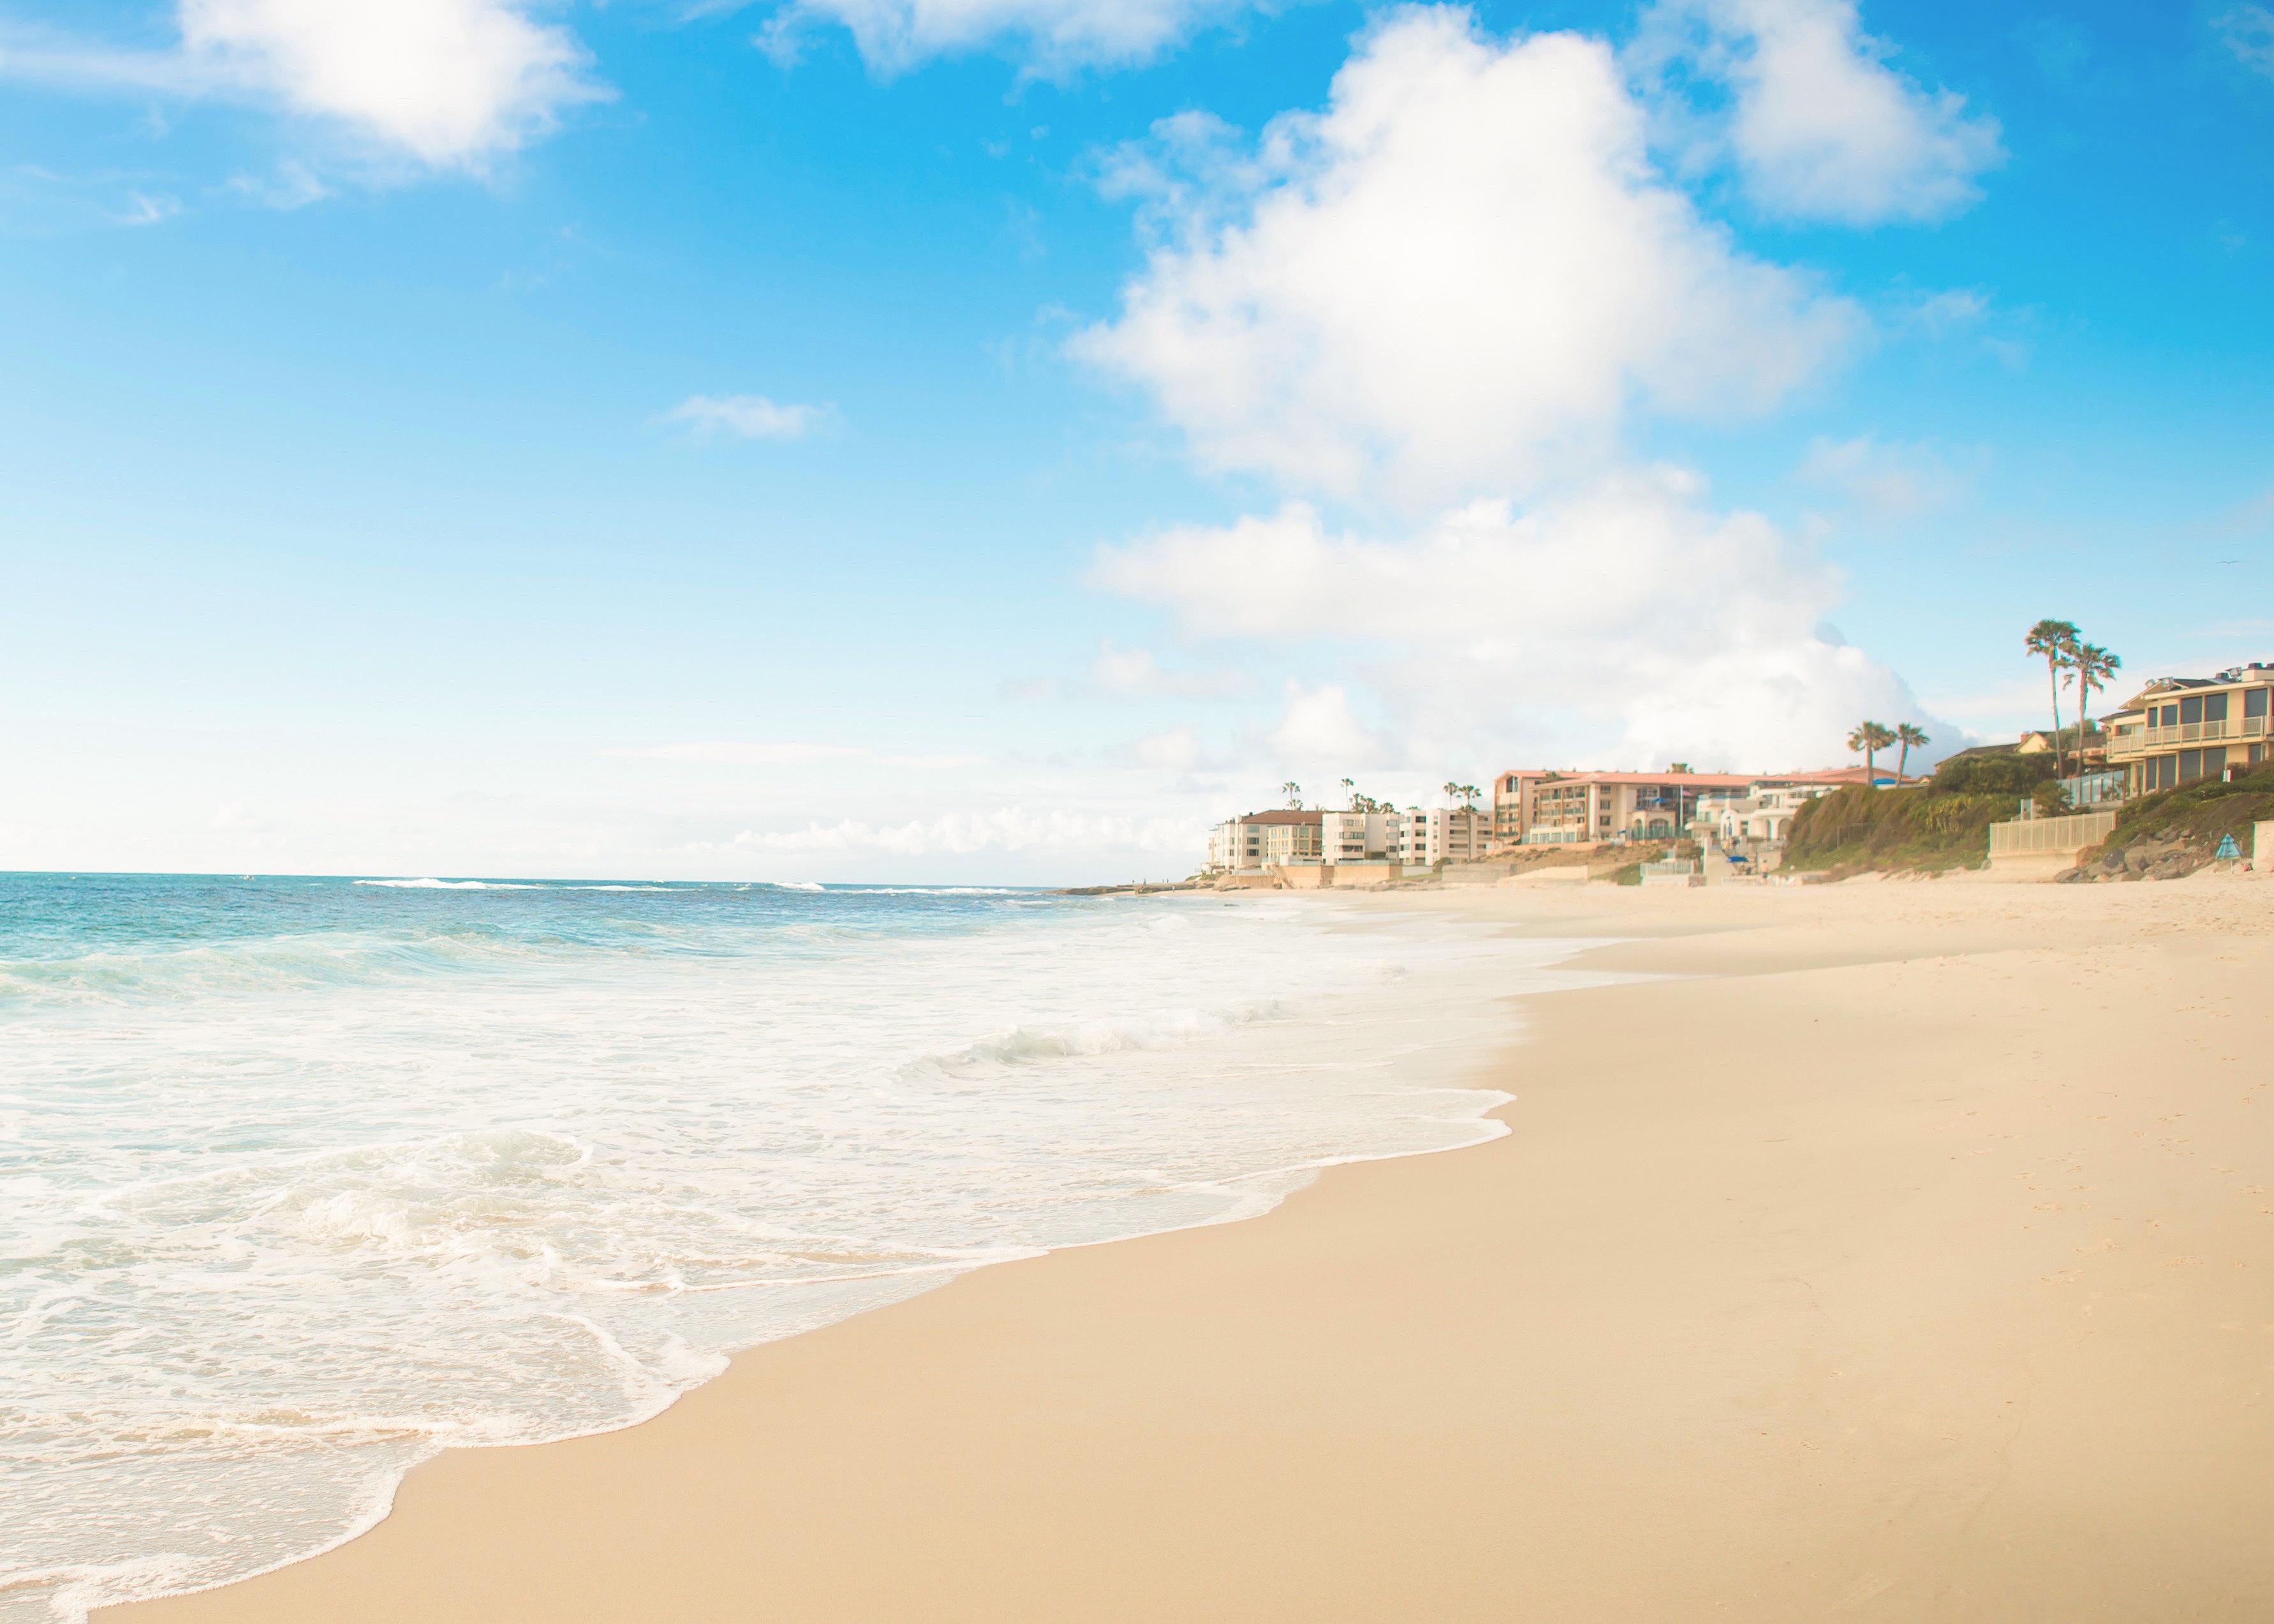
beach, sea, coast, sand, ocean, horizon, shore, wave, vacation, bay, material, body of water, cape, wind wave